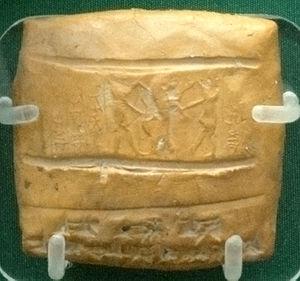
Mittani était un royaume du Proche-Orient ancien dont le centre était situé au nord-est de la Syrie actuelle, dans le triangle du Khabour, à peu près entre le XVIIᵉ siècle et le XIIIᵉ siècle avant notre ère. Il était peuplé en majorité de Hourrites, peuple qui doit son nom actuel à la région appelée Hourri, qui semble recouvrir une grande partie de la Haute Mésopotamie. Son élite et sa dynastie régnante, bien que hourrites, préservent cependant des traits archaïques indo-aryens qui traduisent peut-être des origines de ce peuple. Le nom du royaume provient peut-être du nom d'un certain Maitta. Ses voisins l'appelaient de différentes façons : Naharina pour les Égyptiens, Hanigalbat pour les Assyriens, ou encore Subartu dans certains cas.